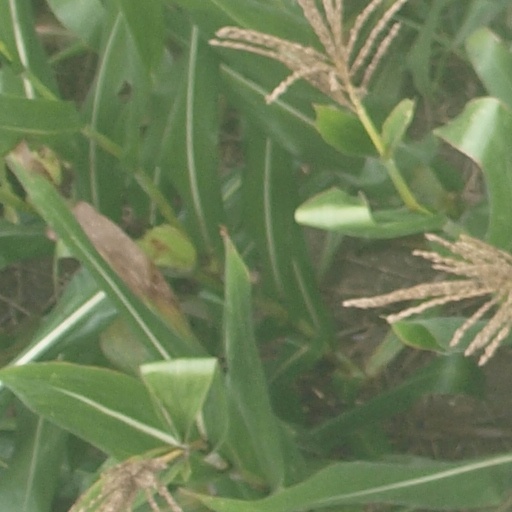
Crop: maize; corn